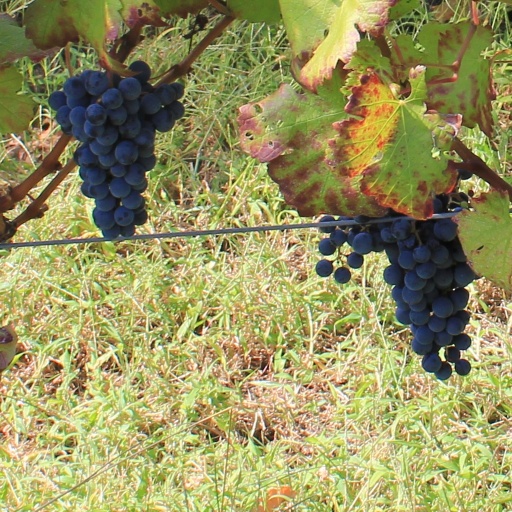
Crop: grape